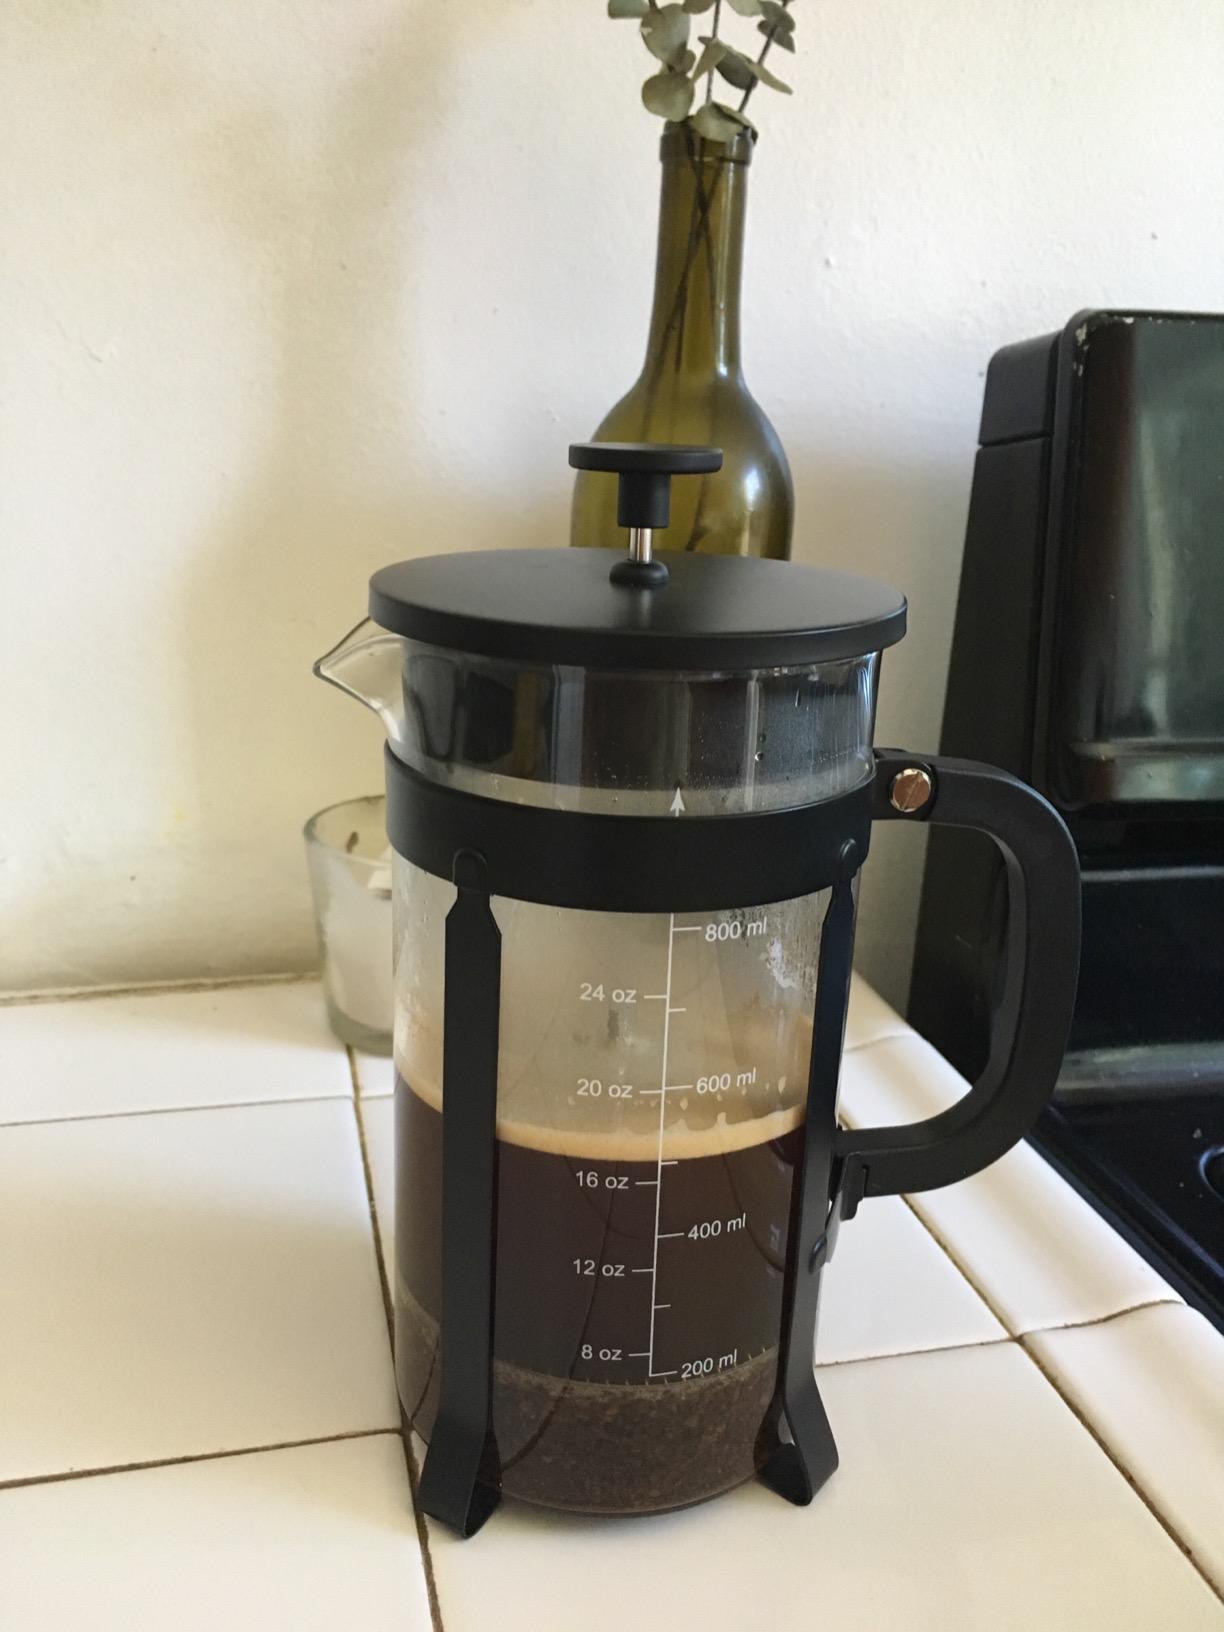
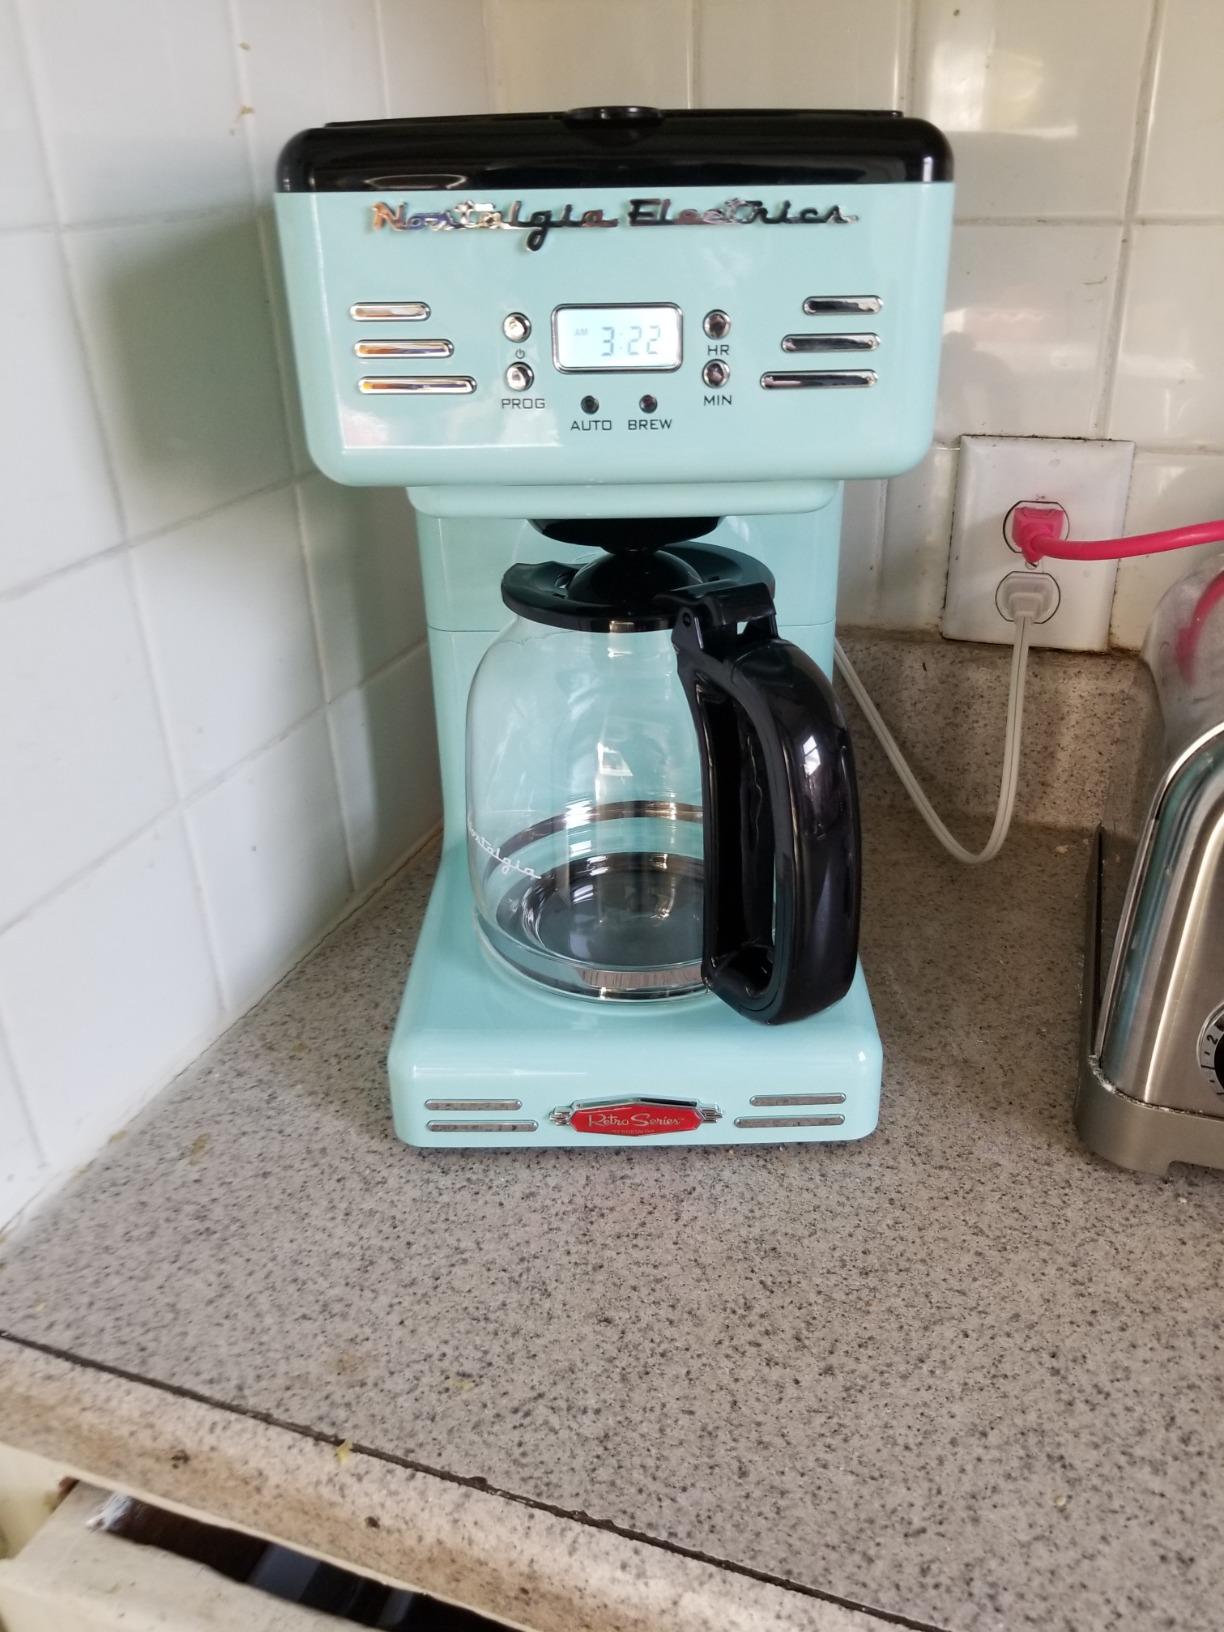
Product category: items_tea
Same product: no